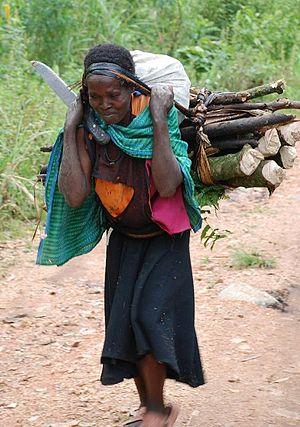
Femme de l'Parc National Ruwenzori, Ouganda